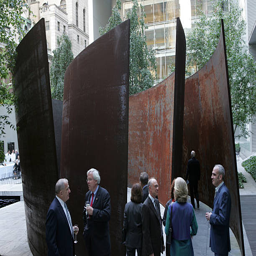
atmosphere at the dinner for visual artist .